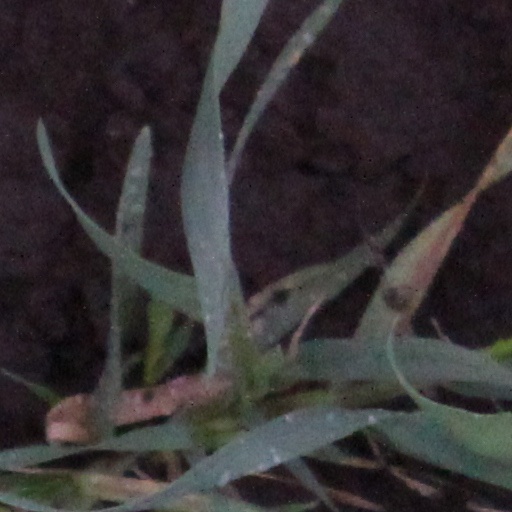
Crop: wheat